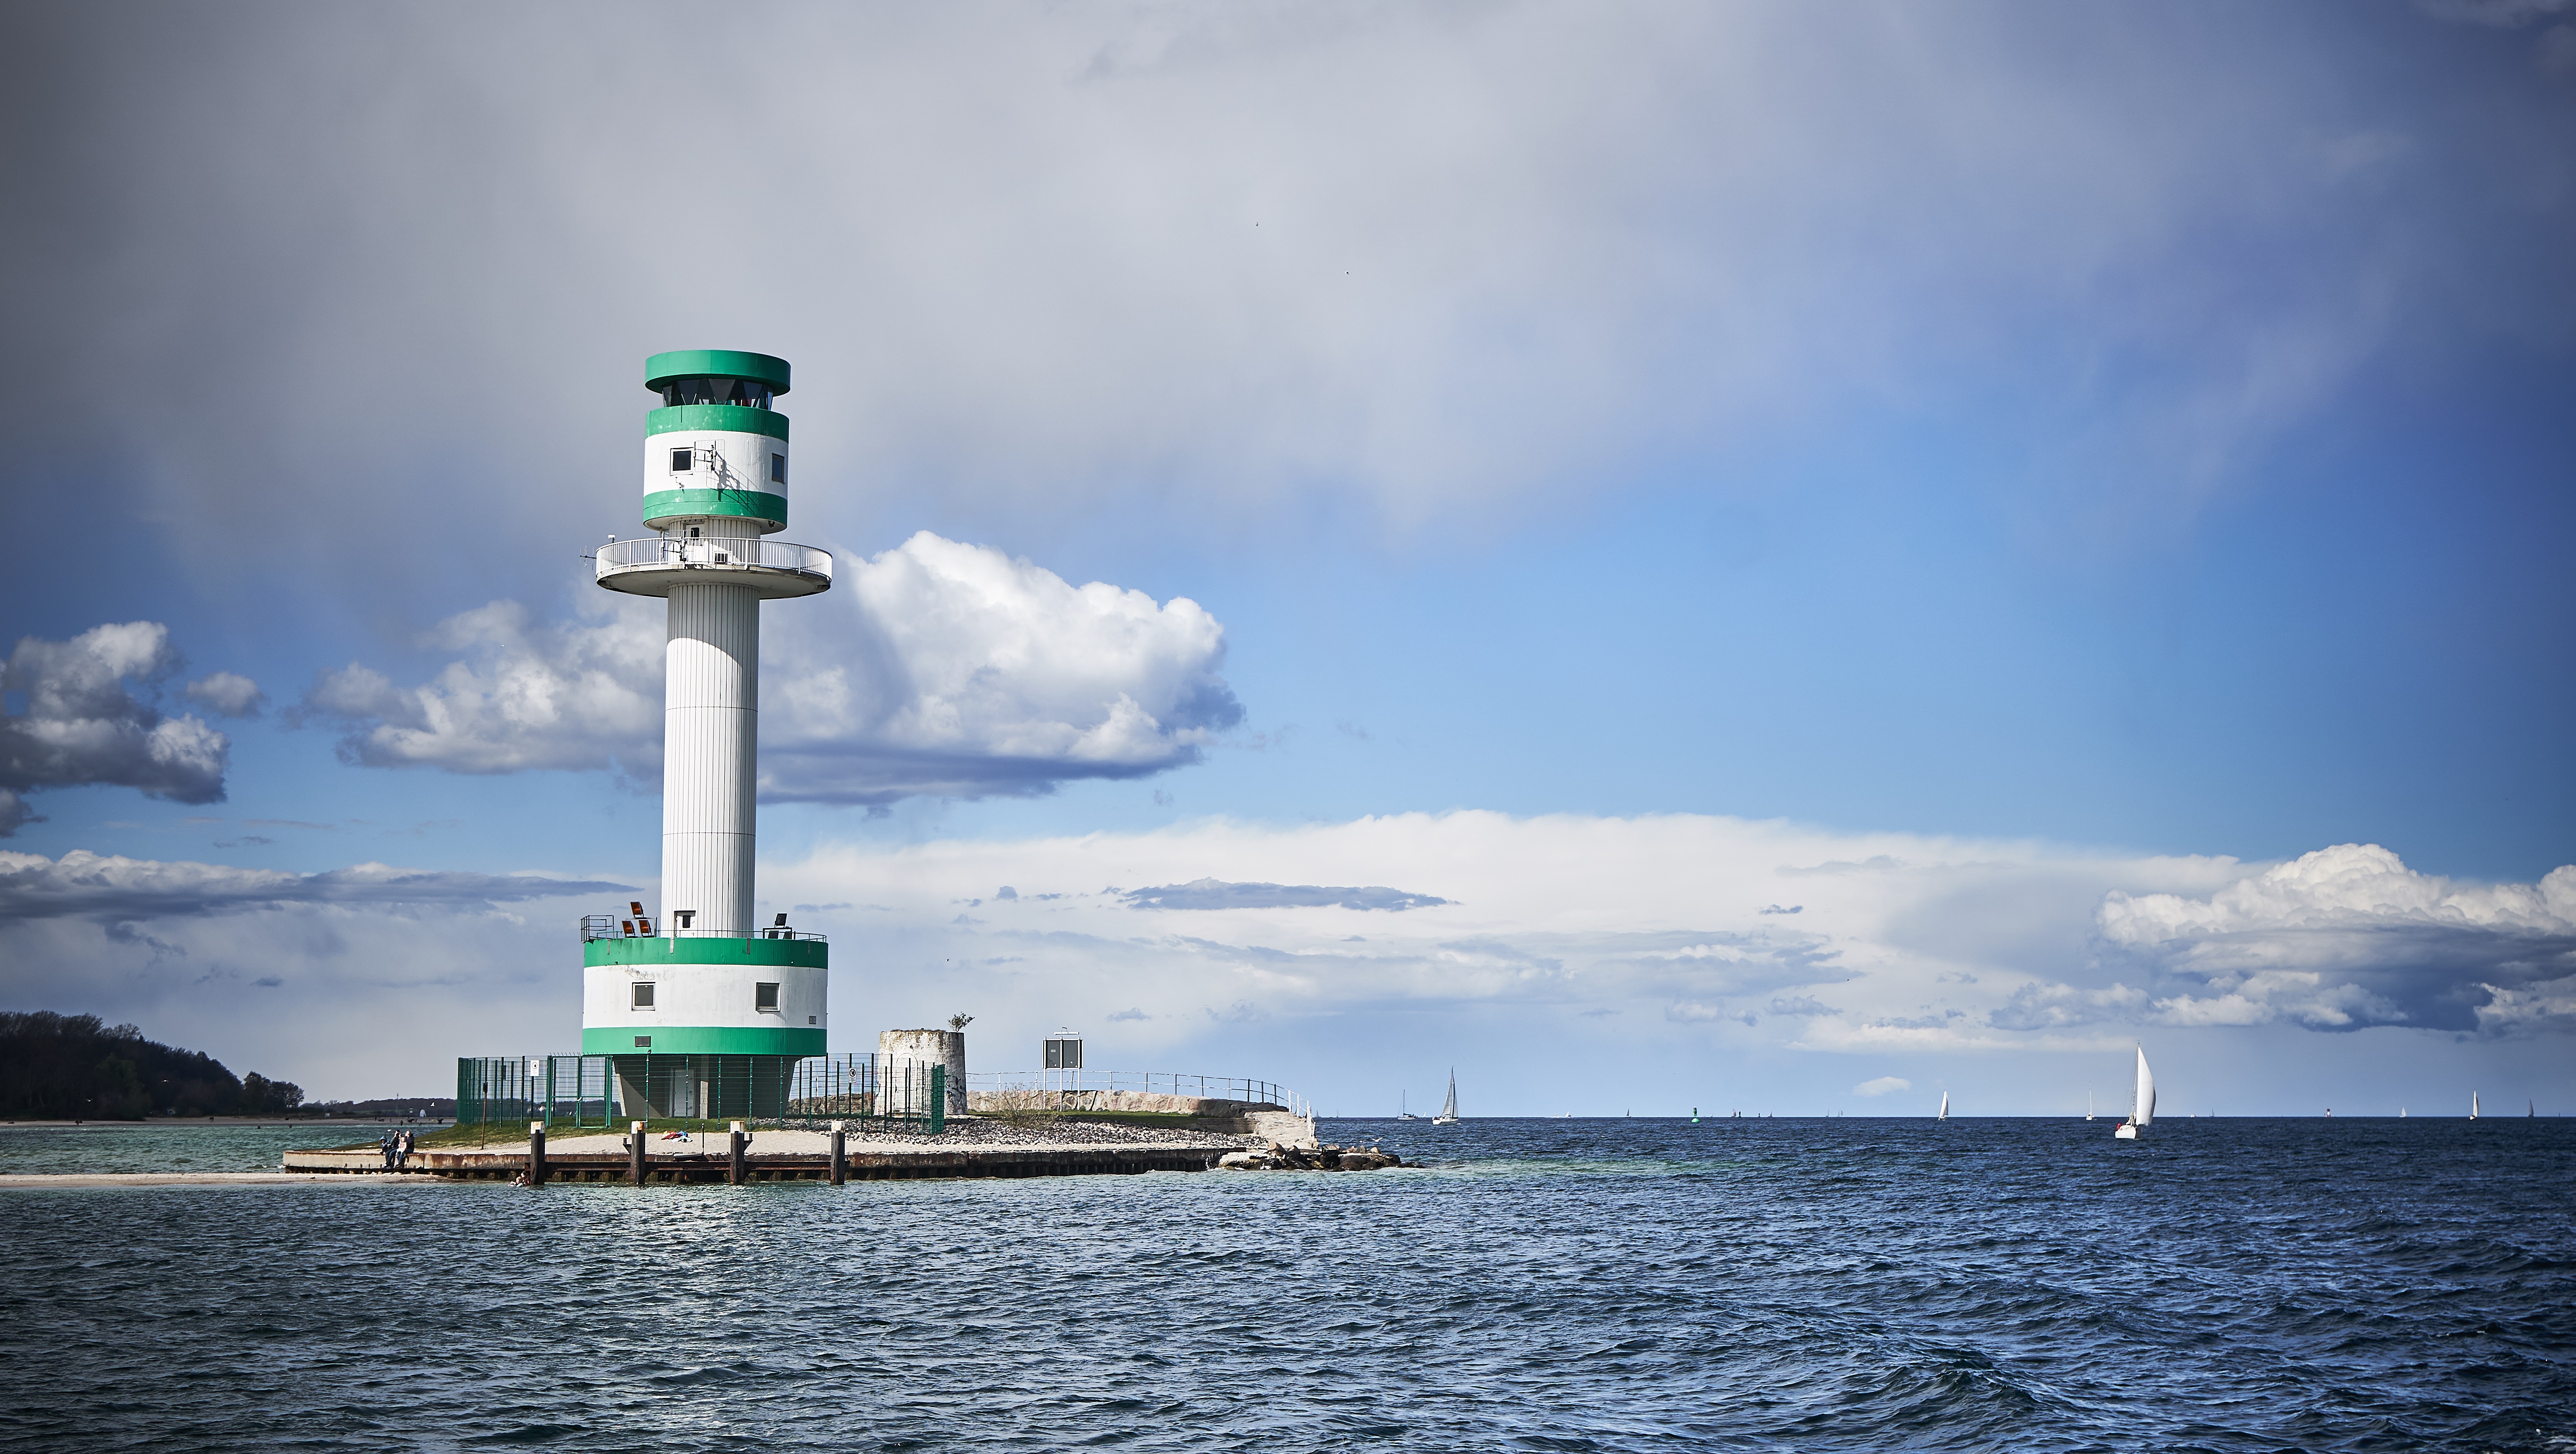
beach, landscape, sea, coast, water, ocean, horizon, cloud, lighthouse, sky, sunshine, wave, home, boot, vehicle, tower, fjord, port, waterway, clouds, ships, sail, germany, sony, channel, baltic, dramatic sky, shipping, falkenstein, mecklenburg, baltic sea, laboe, kiel, kieler firth, north baltic canal, nok, kiel week, kiwo, atmosphere of earth